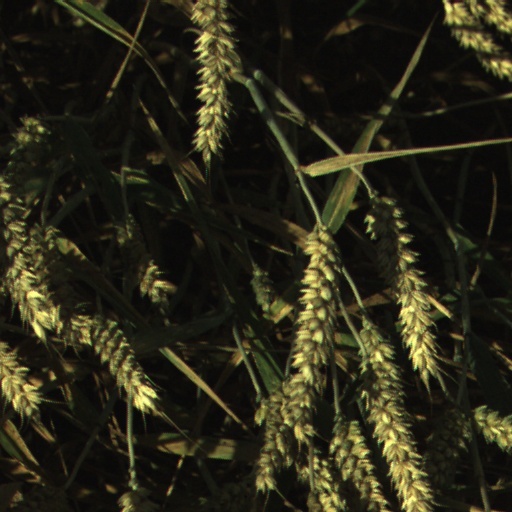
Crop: wheat